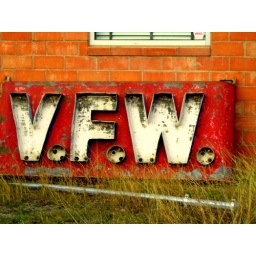
much like some of our veterans, this sign was broken and forgotten. found behind a building in austin.